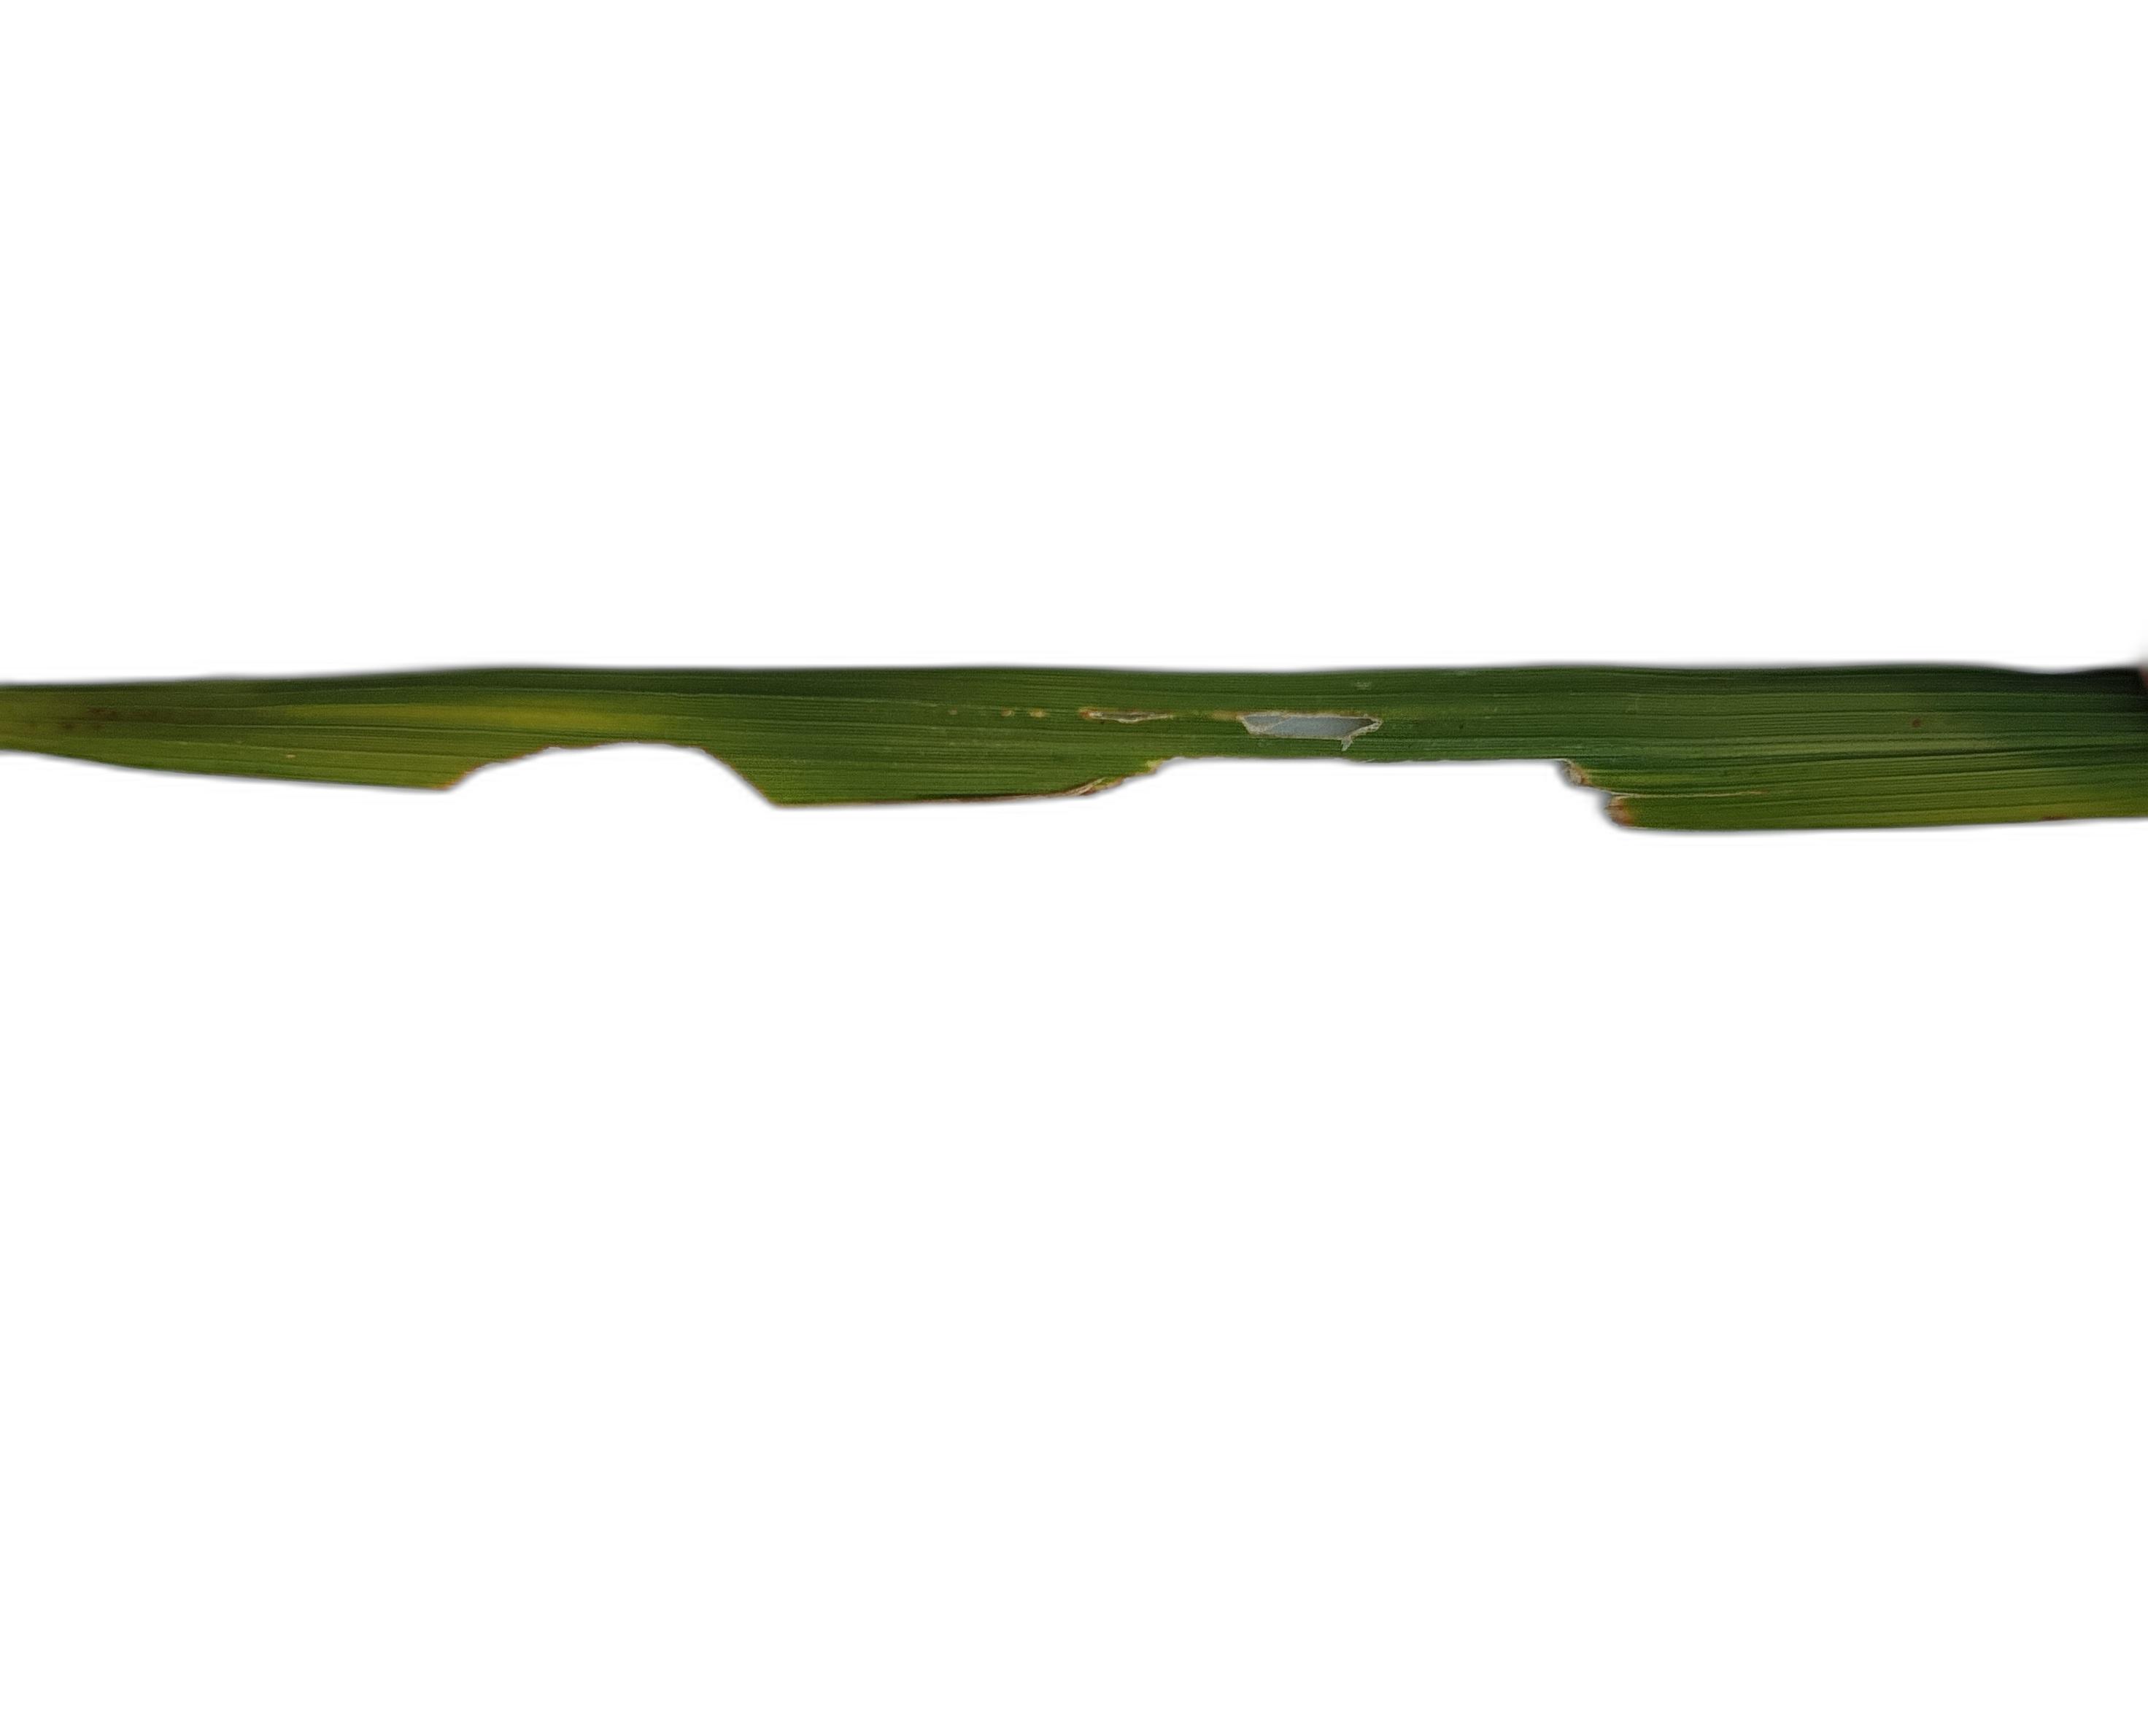
Label: Insect